Leonard Linkow

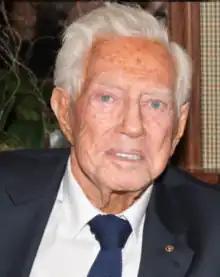
Leonard I. Linkow

Leonard I. Linkow (February 25, 1926 – January 26, 2017) was an American dentist and pioneer in the field of oral implantology. In 1969, he was nominated for a Nobel Prize in medicine, making him the only dentist to be nominated for the prize. Linkow held 36 patents in dental science.